Frankenstein's Wedding

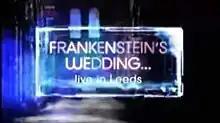

Frankenstein's Wedding (also known as Frankenstein's Wedding… Live in Leeds) is a live musical drama based on Mary Shelley's 1818 novel "Frankenstein; or, The Modern Prometheus". The show was broadcast live on BBC Three on 19 March 2011 from Kirkstall Abbey.